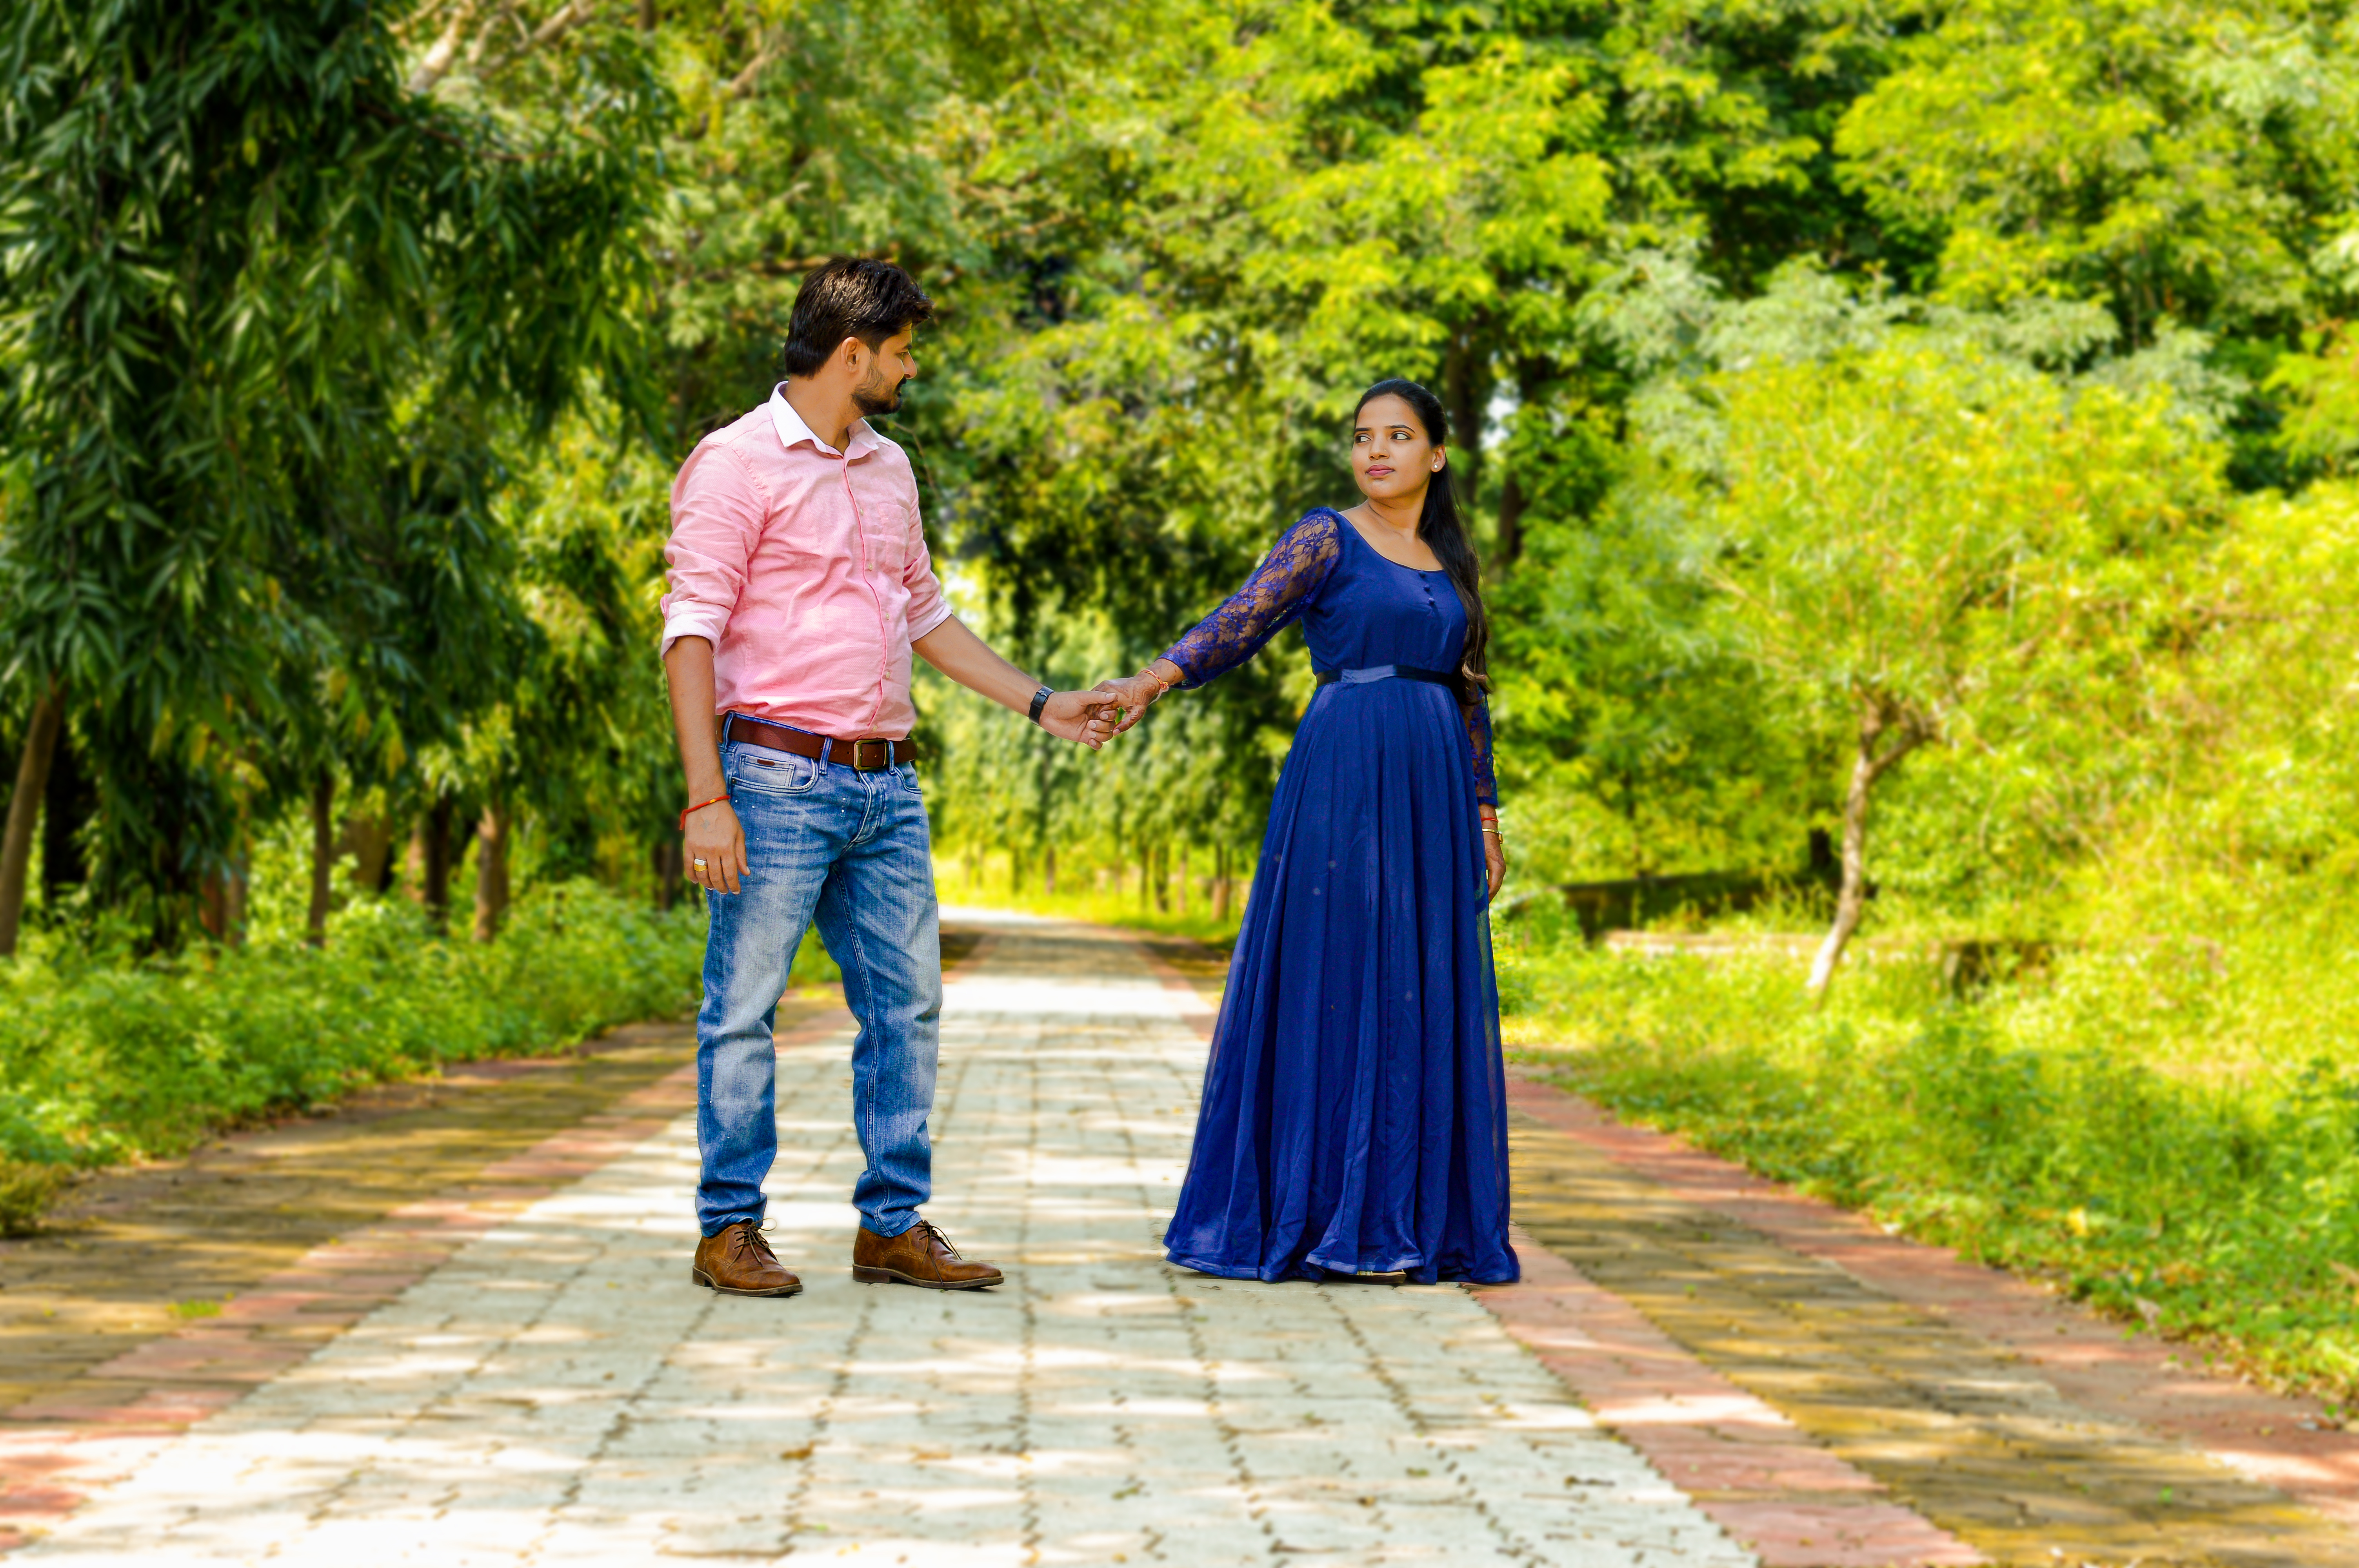
wedding, People in nature, photograph, yellow, botanical garden, dress, botany, male, tree, walking, garden, event, photography, ceremony, leisure, gesture, lawn, romance, plantation, park, love, marriage, happy, photo shoot, family, woodland, state park